Henry Ward (VC)

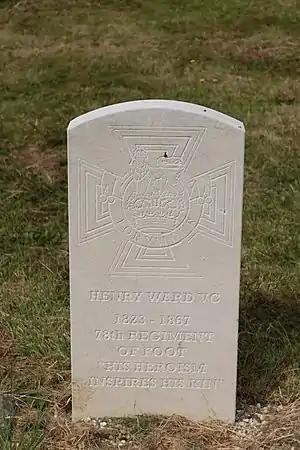

Ward was approximately 34 years old, and a private in the 78th Regiment of Foot (later The Seaforth Highlanders Ross-shire Buffs, Duke of Albany's), British Army during the Indian Mutiny when the following deed took place on 25 and 26 September 1857 in Lucknow, British India, for which he was awarded the VC: